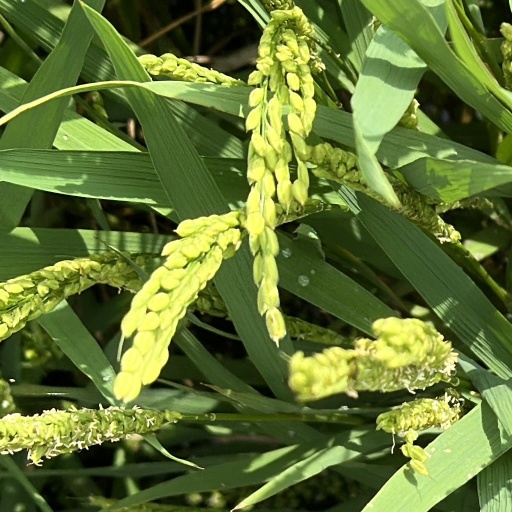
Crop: rice